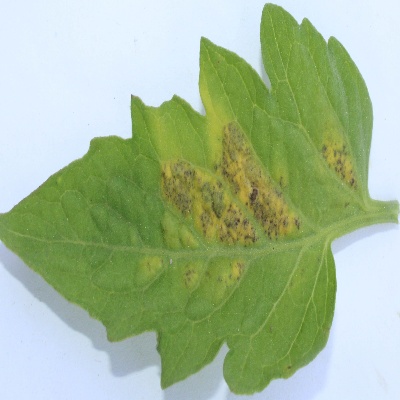
Crop: Tomato
Condition: septoria leaf spot